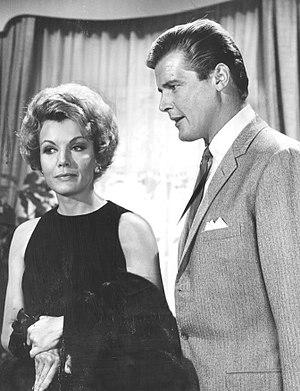
The Trials of O'Brien est une série télévisée américaine en vingt-deux épisodes diffusée sur CBS du 18 septembre 1965 au 18 mars 1966 avec Peter Falk dans le rôle d'un avocat shakespearien sordide, Elaine Stritch dans celui de sa secrétaire et Joanna Barnes comme son ex-femme.
Joanna Barnes est une actrice et romancière américaine, née le 15 novembre 1934 à Boston.